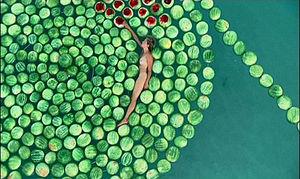
Sigalit Landau est une artiste contemporaine israélienne, née en 1969 à Jérusalem, qui vit et travaille à Tel Aviv.